History of Palestine

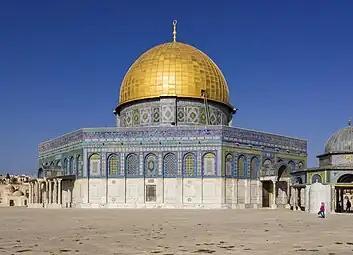
The Dome of the Rock

The tide turned in Christianity's favor in the 4th century. The century began with the most intense persecution of Christians the empire had seen, but ended with Christianity becoming the Roman state church. Perhaps more than half of the empire's population had then converted to Christianity. Instrumental to this transformation was Rome's first Christian emperor Constantine the Great. He had ascended the throne by defeating his competitors in a series of civil wars and he credited his victories to Christianity. Constantine became a fervent supporter of Christianity and issued laws conveying upon the church and its clergy fiscal and legal privileges and immunities from civic burdens. He also sponsored ecumenical councils, such as the Council of Nicaea, to settle theological disputes between Christian factions.